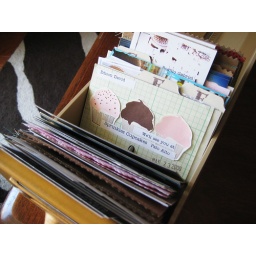
We created 8-10 of these escort cards for each table and organized them in vintage library card drawers.